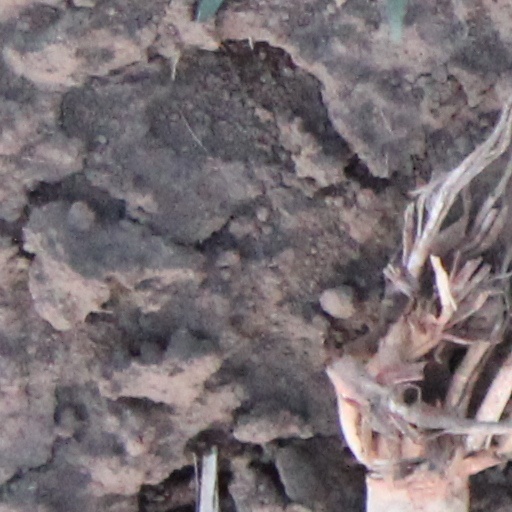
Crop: wheat